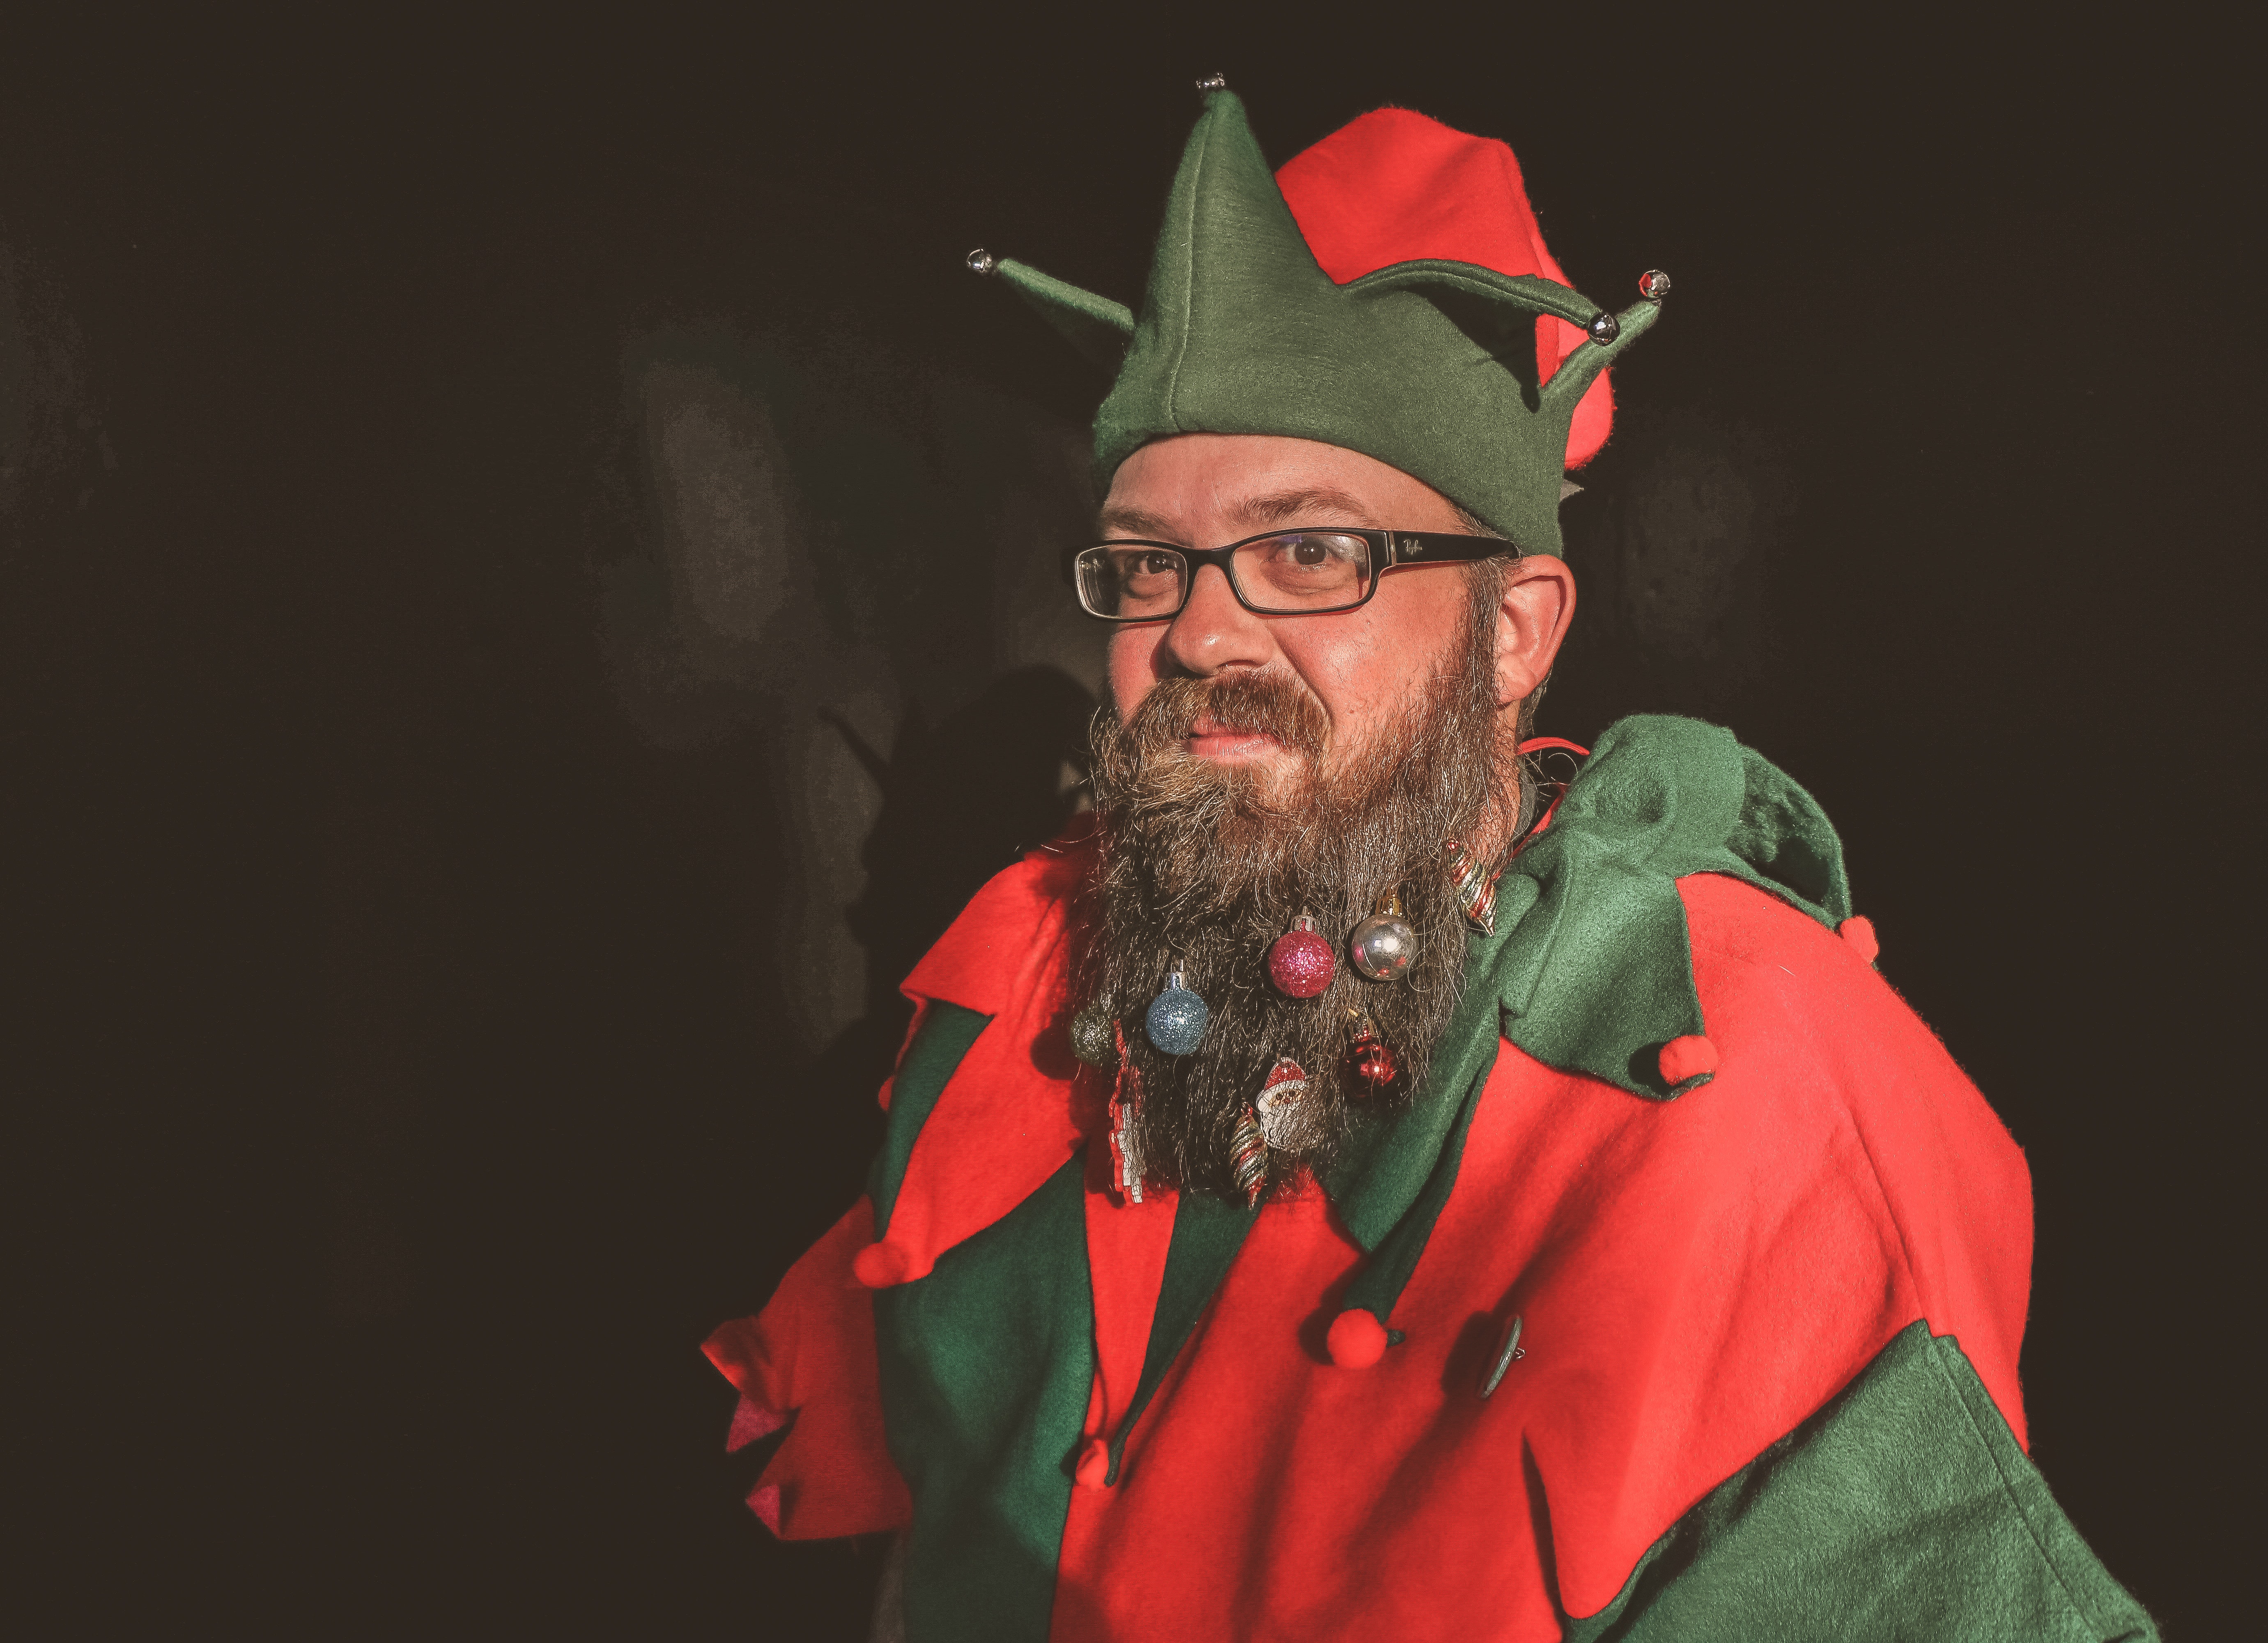
facial hair, beard, elder, moustache